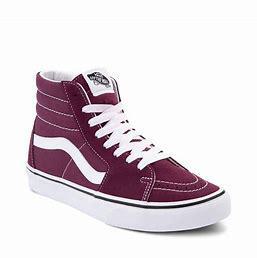
Brand: Vans
Model: SK8 Hi Skate